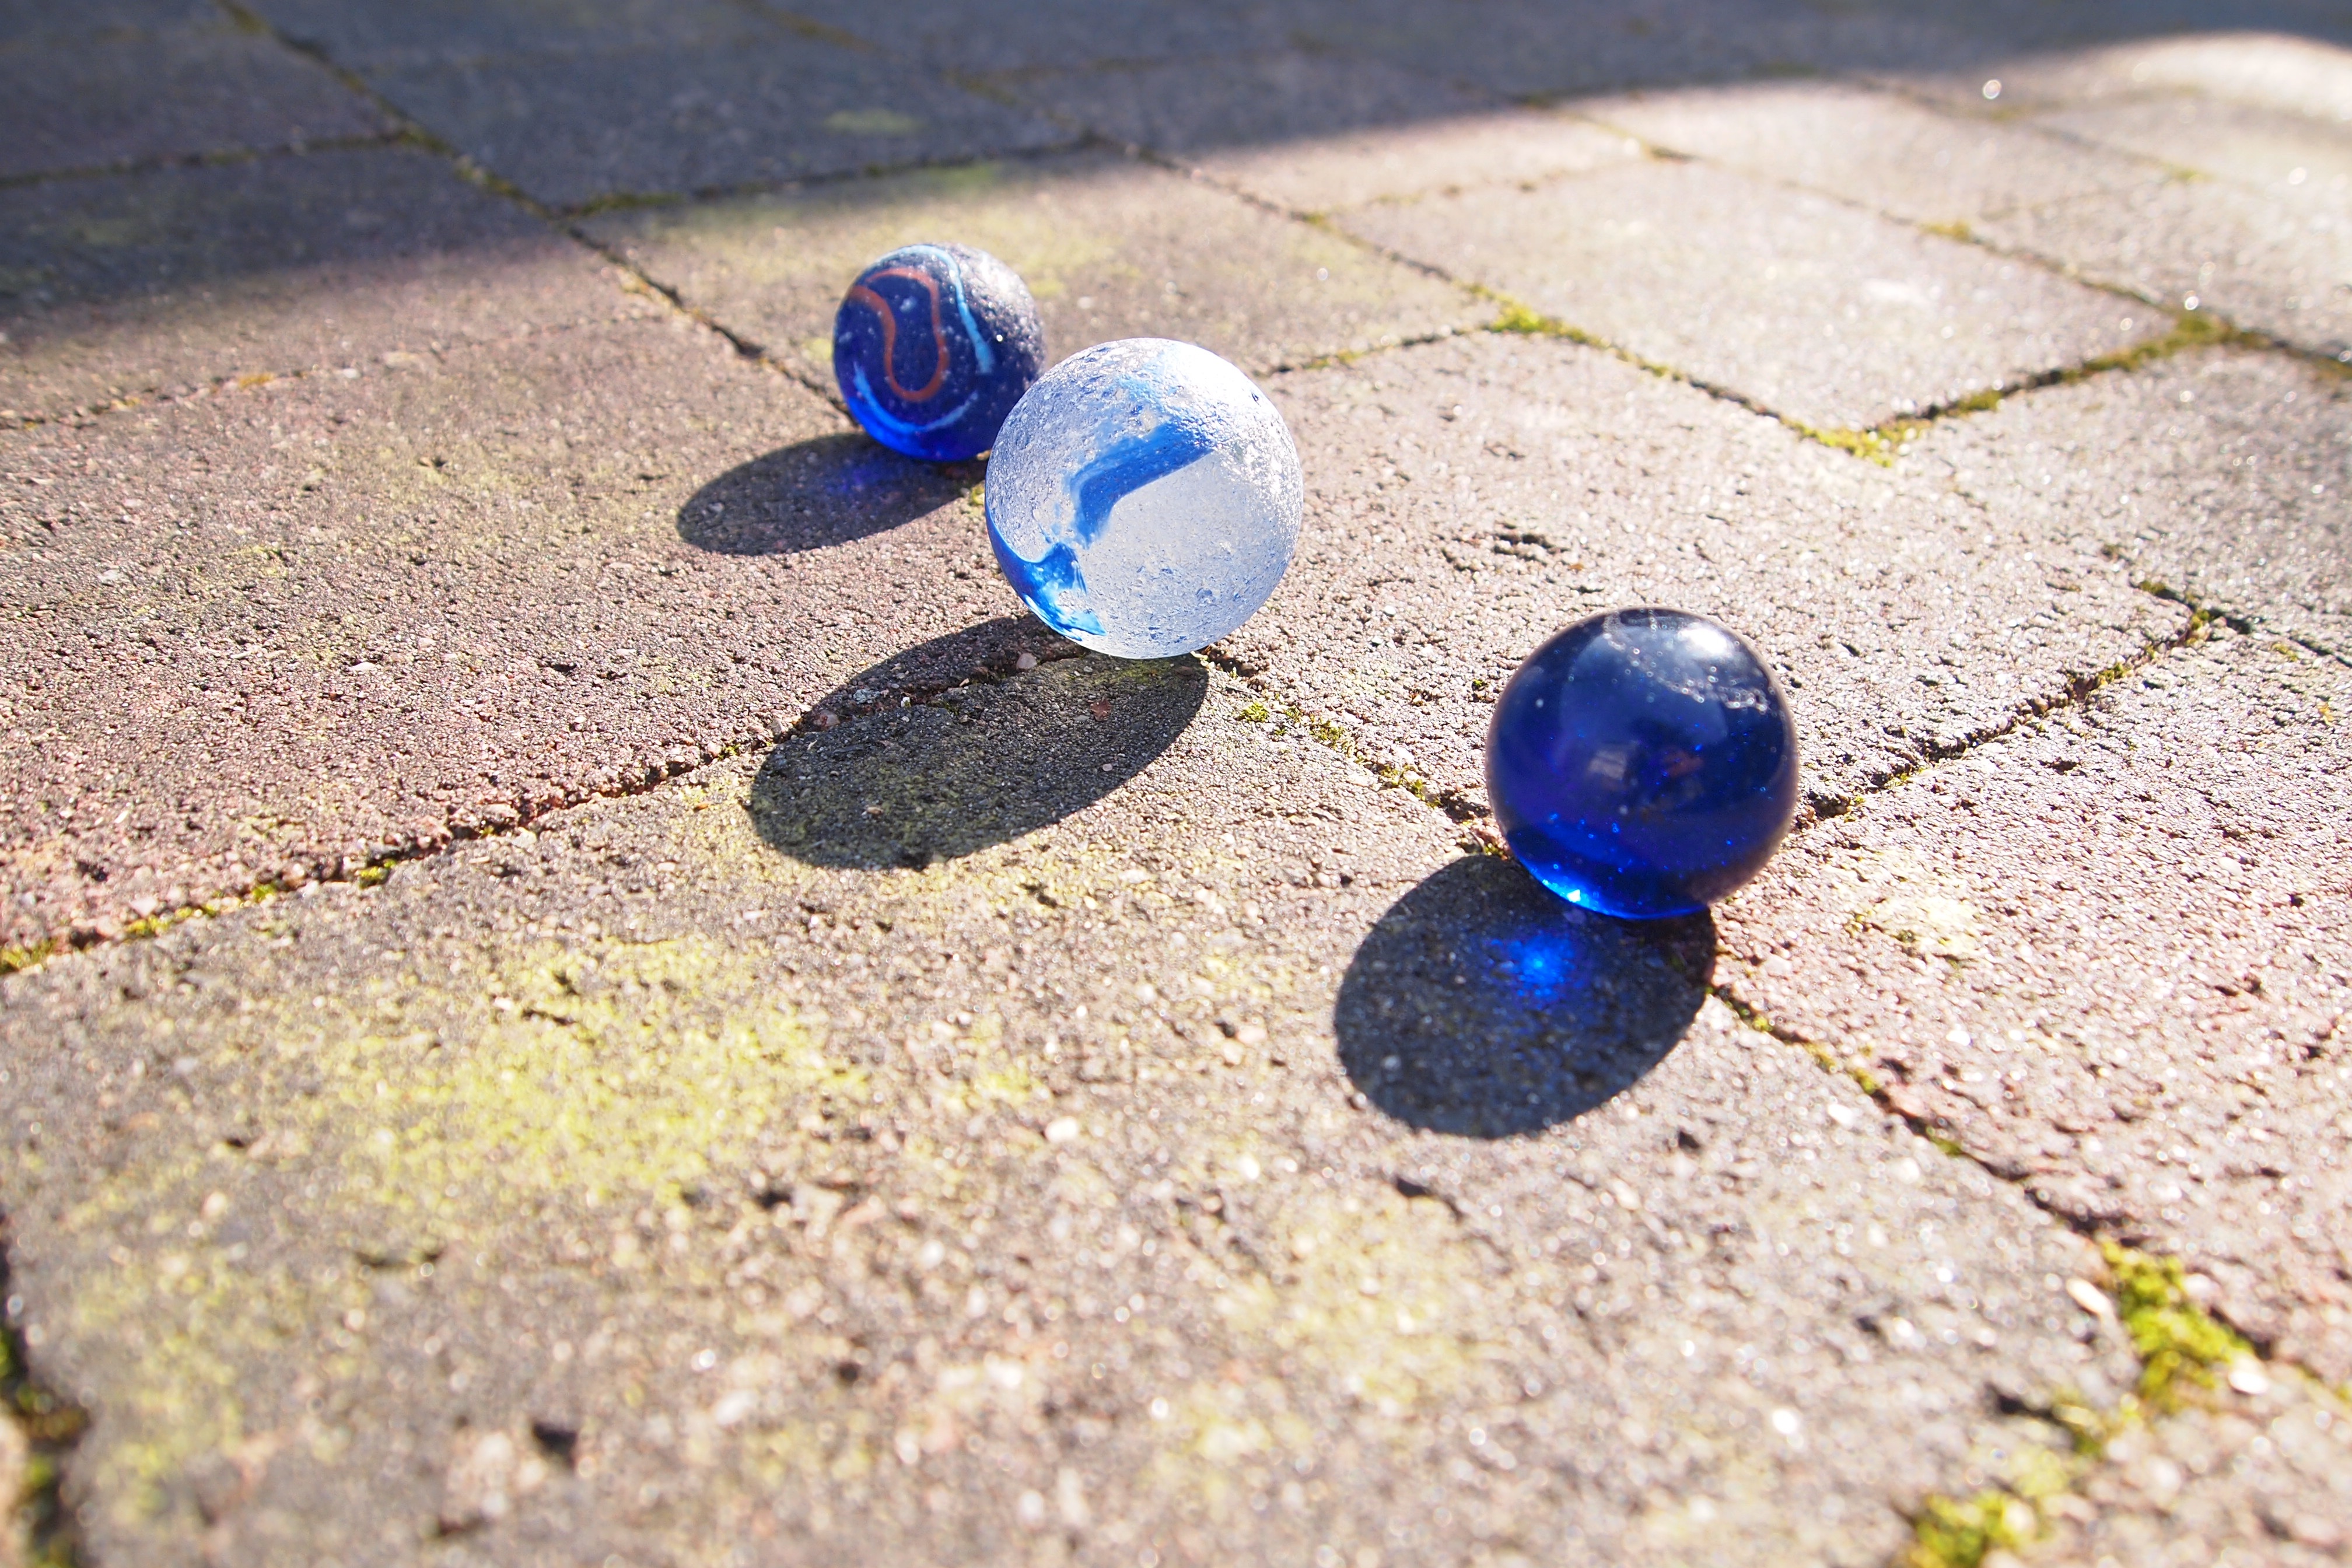
game, play, leaf, glass, green, color, child, blue, circle, toys, marbles, shape, fashion accessory, outdoor play